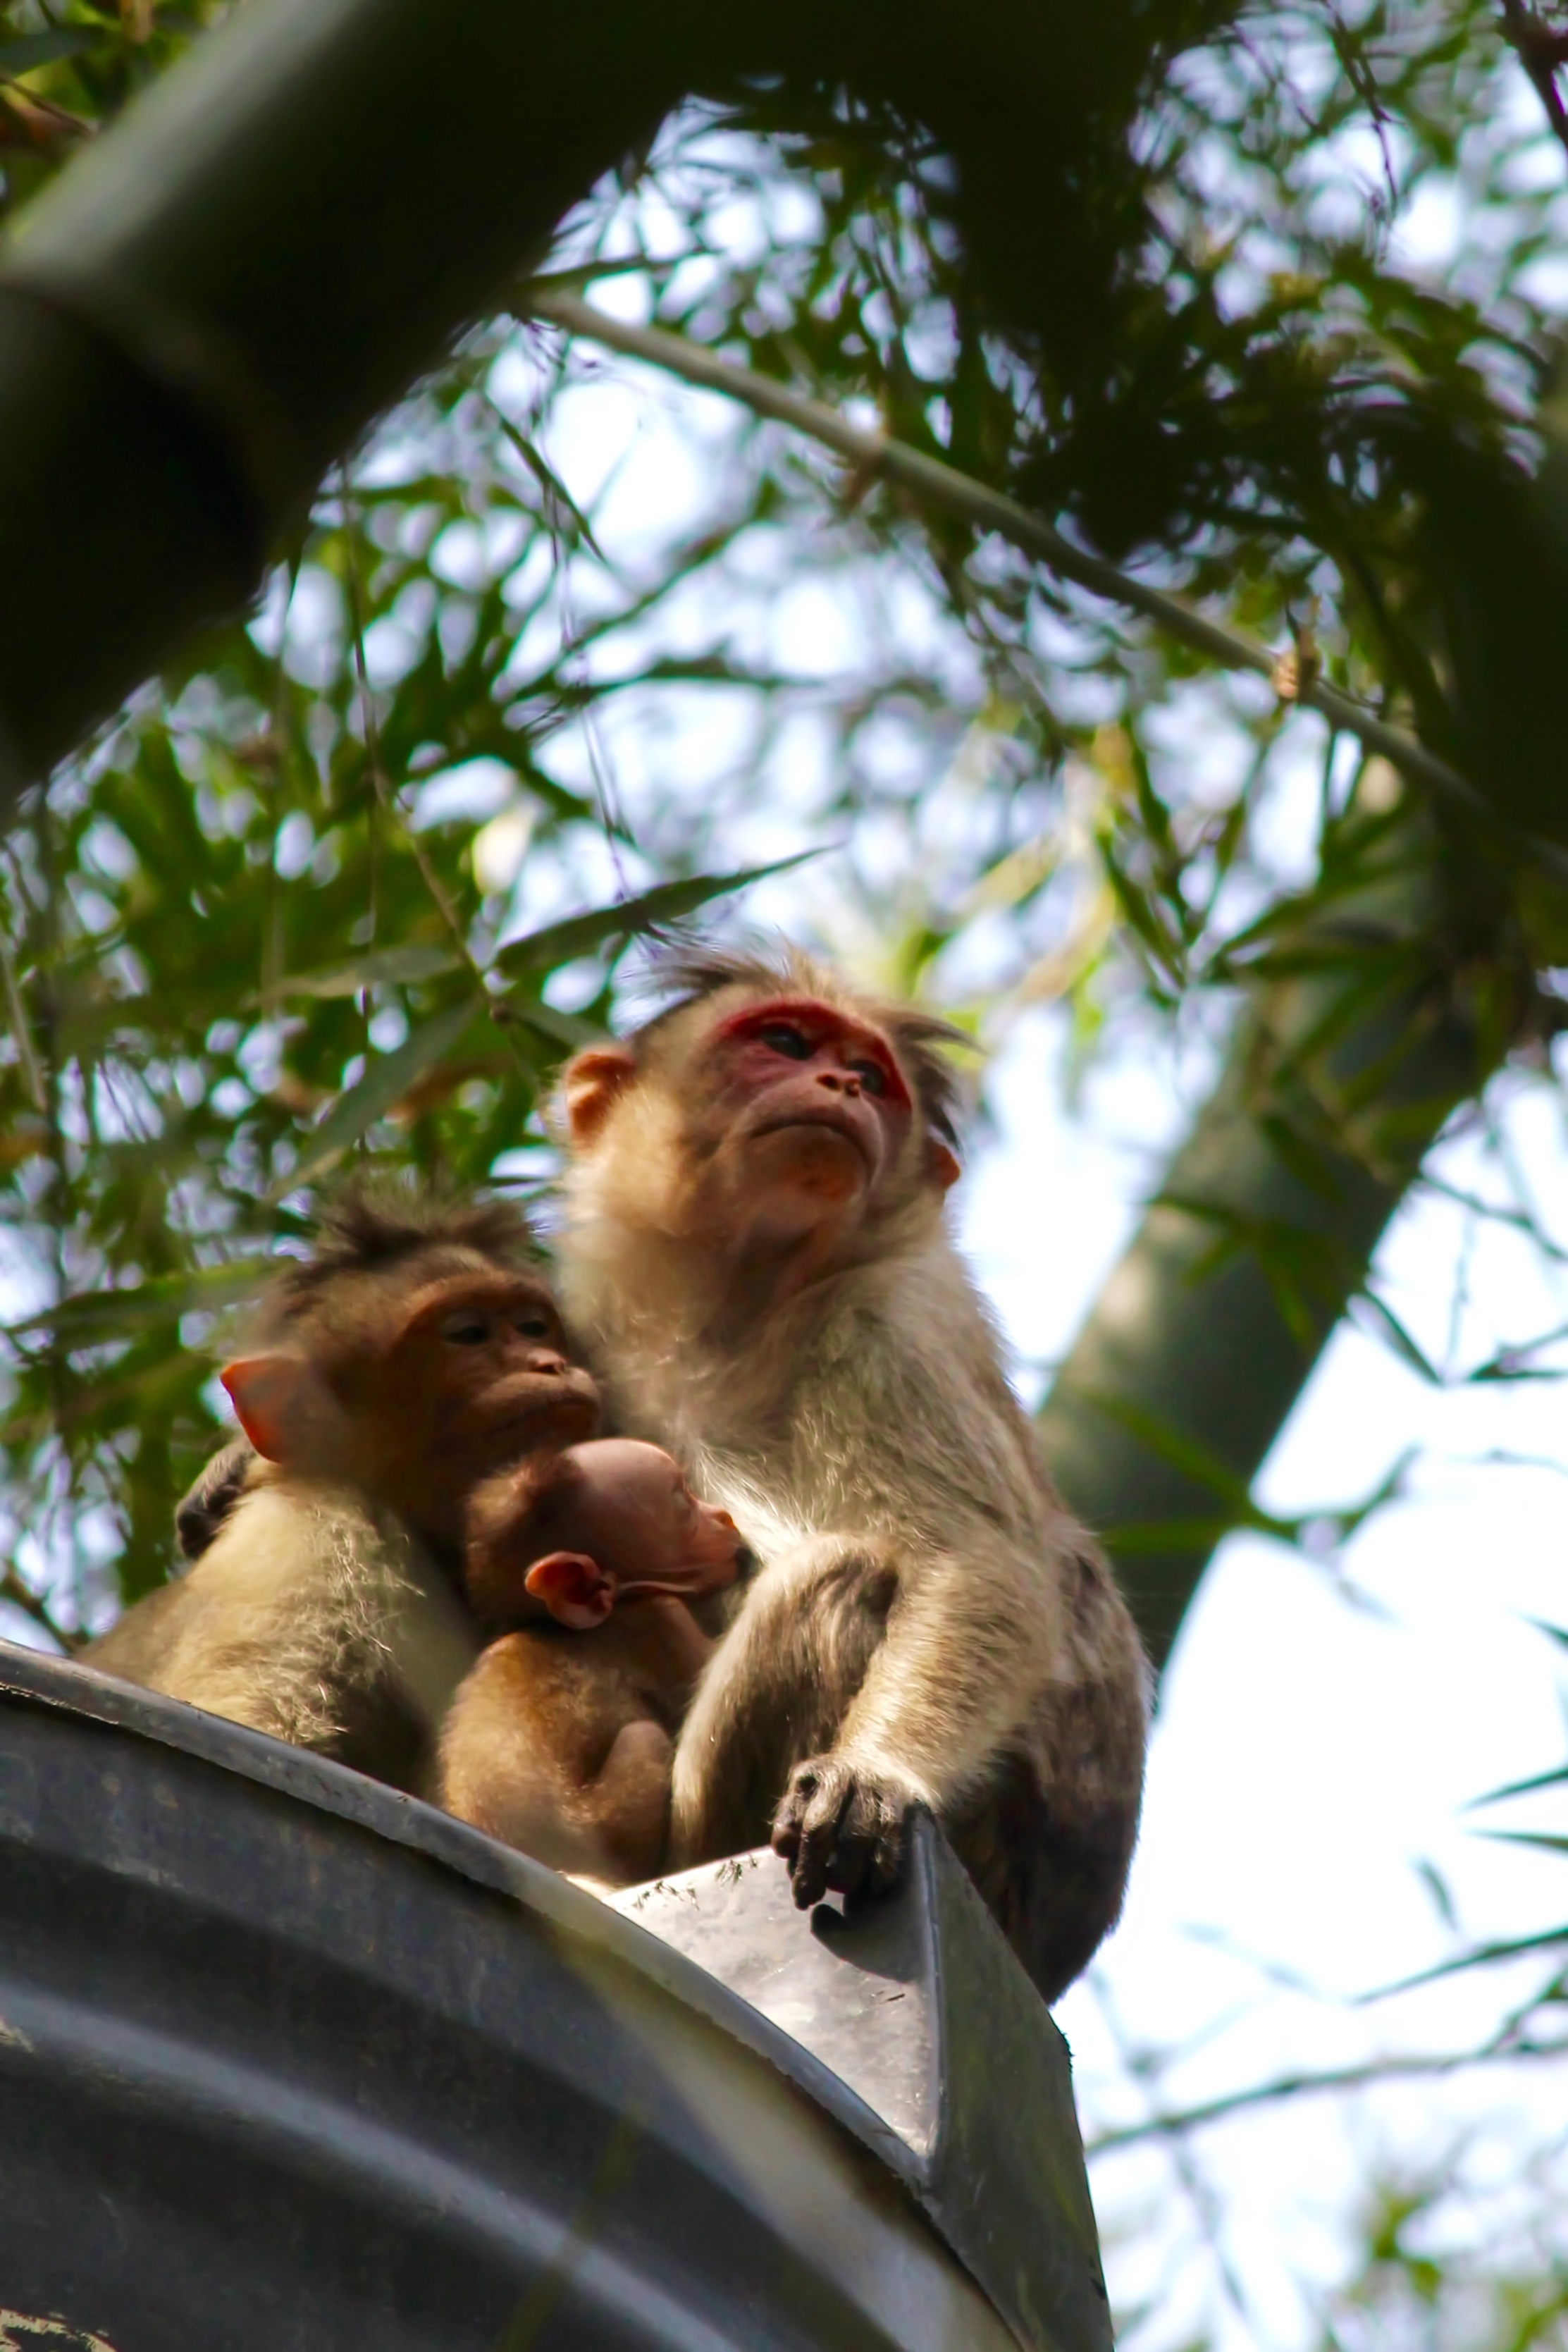
mammal, fauna, primate, macaque, new world monkey